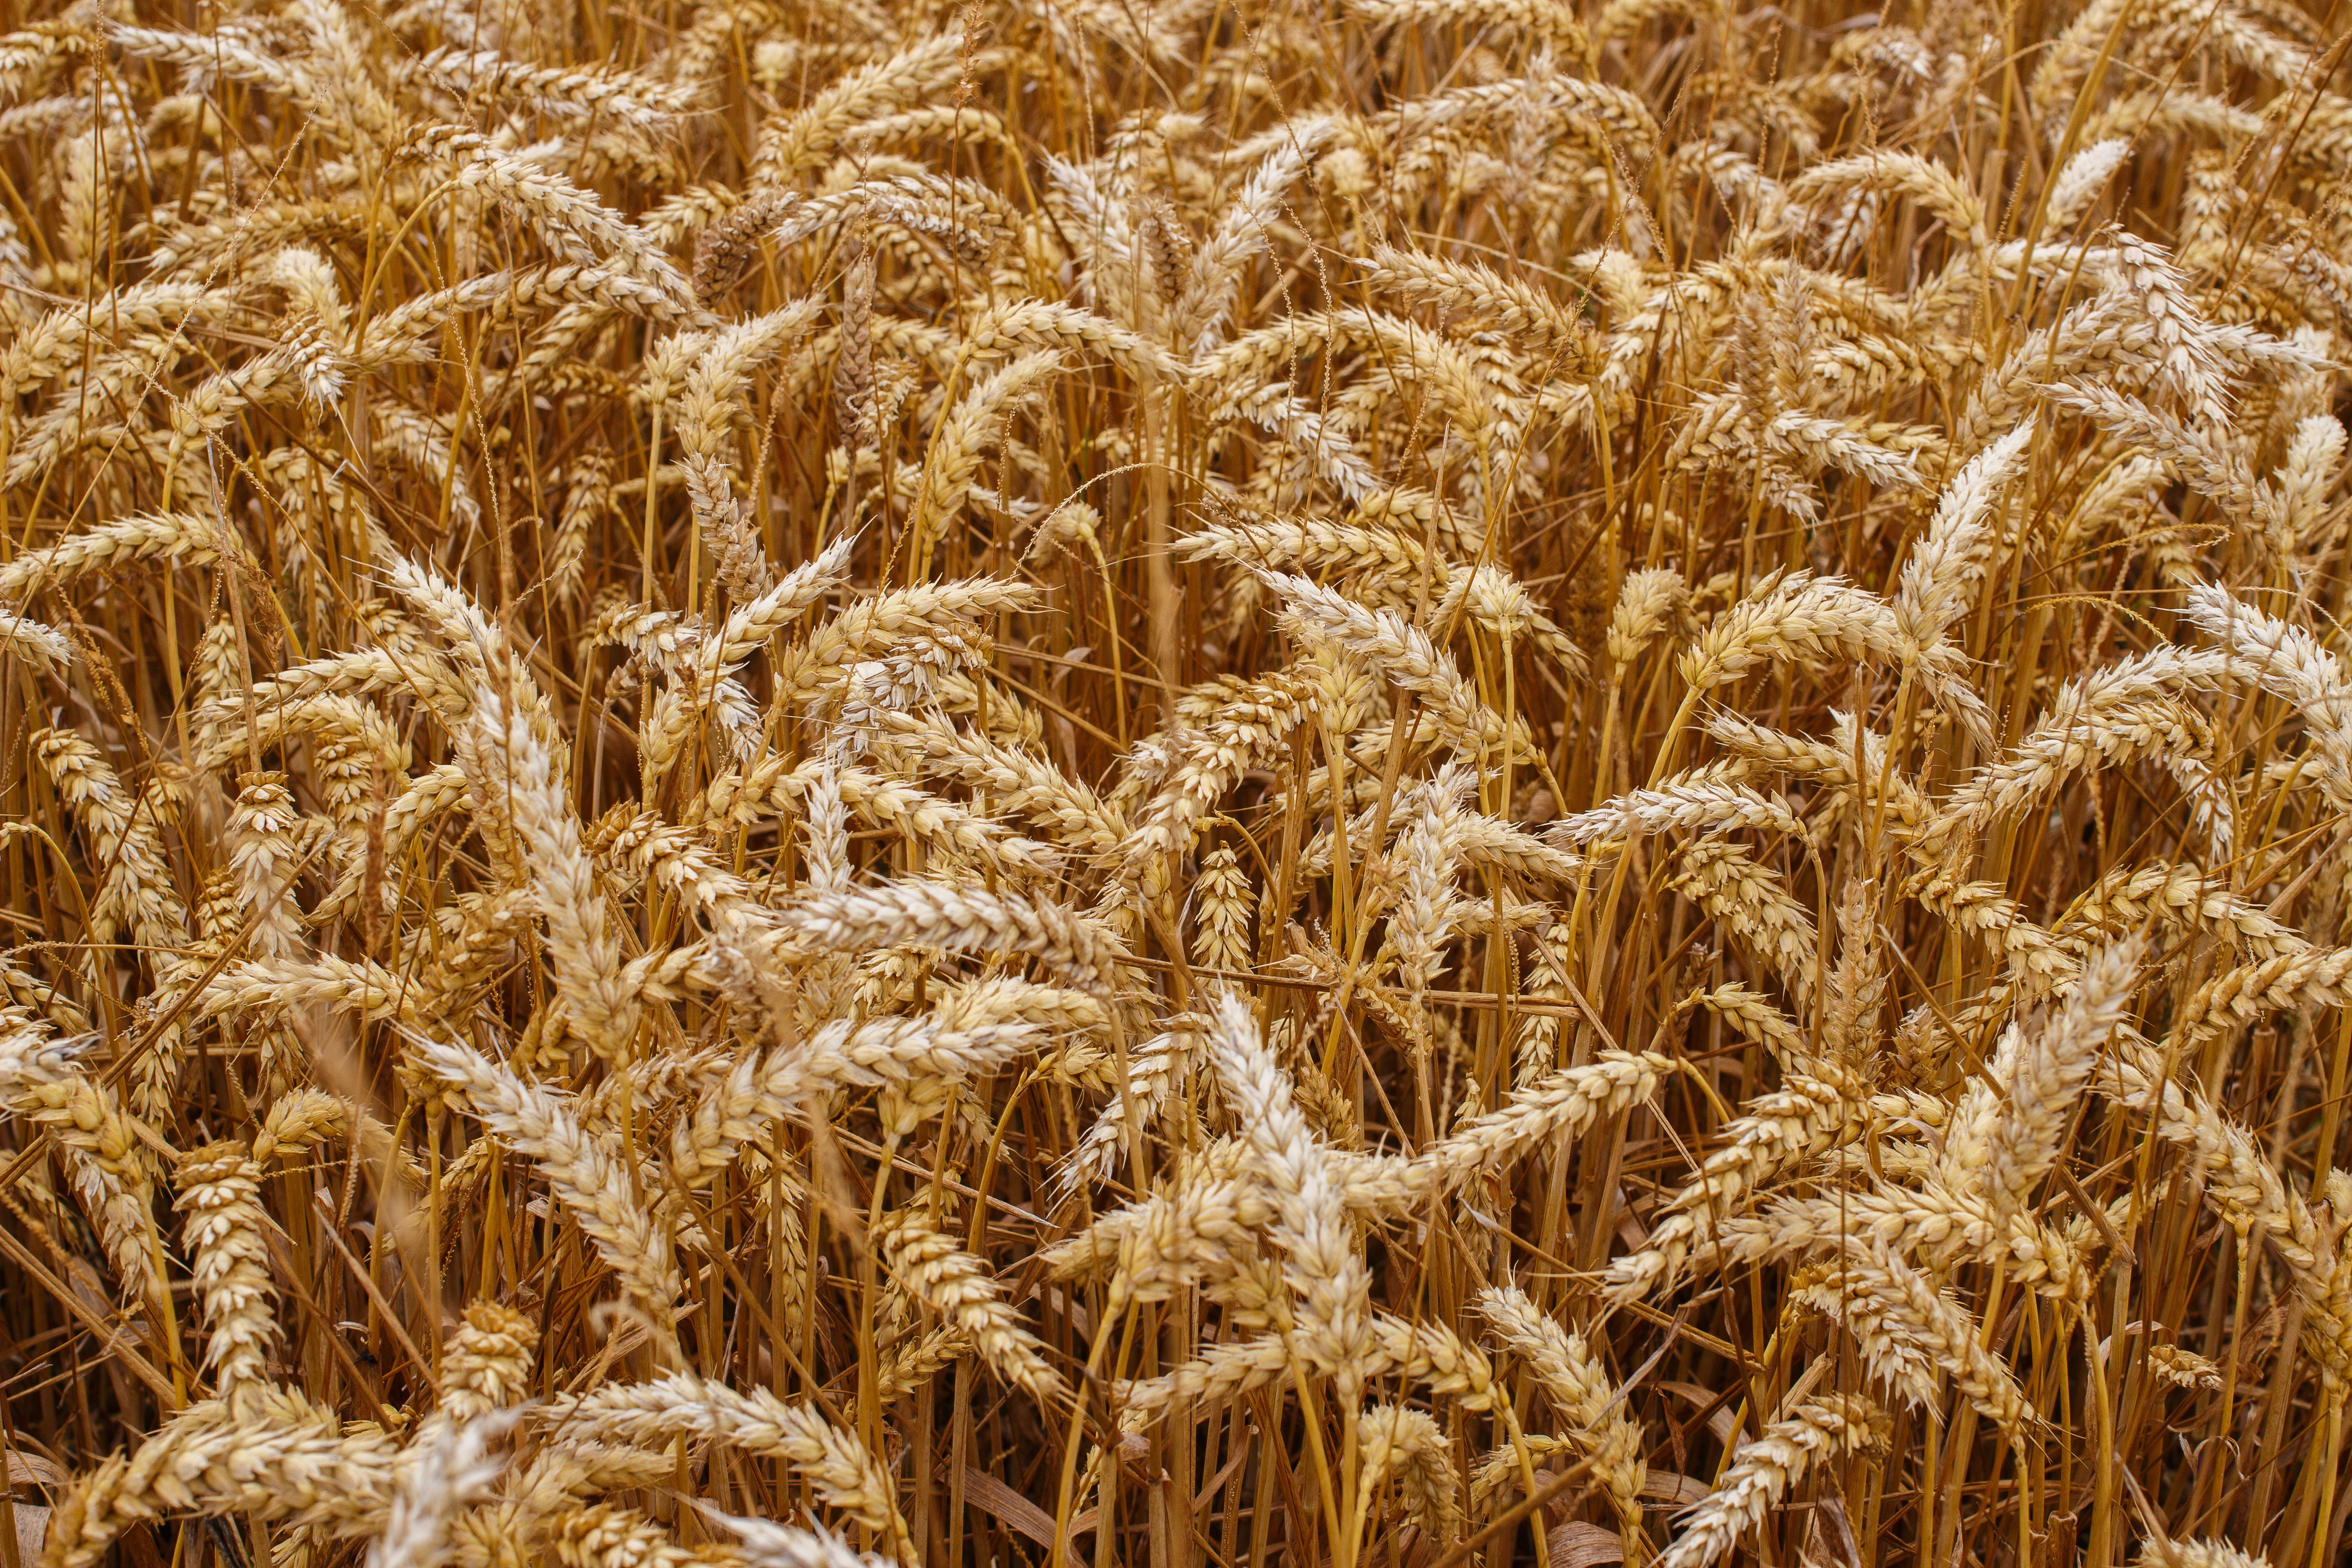
nature, plant, field, farm, wheat, grain, summer, village, food, harvest, crop, yellow, agriculture, bread, cereal, seeds, straw, rye, spikes, crops, cereals, prosperity, flowering plant, a lot, commodity, in the summer time, emmer, kolos, triticale, grass family, land plant, food grain, einkorn wheat